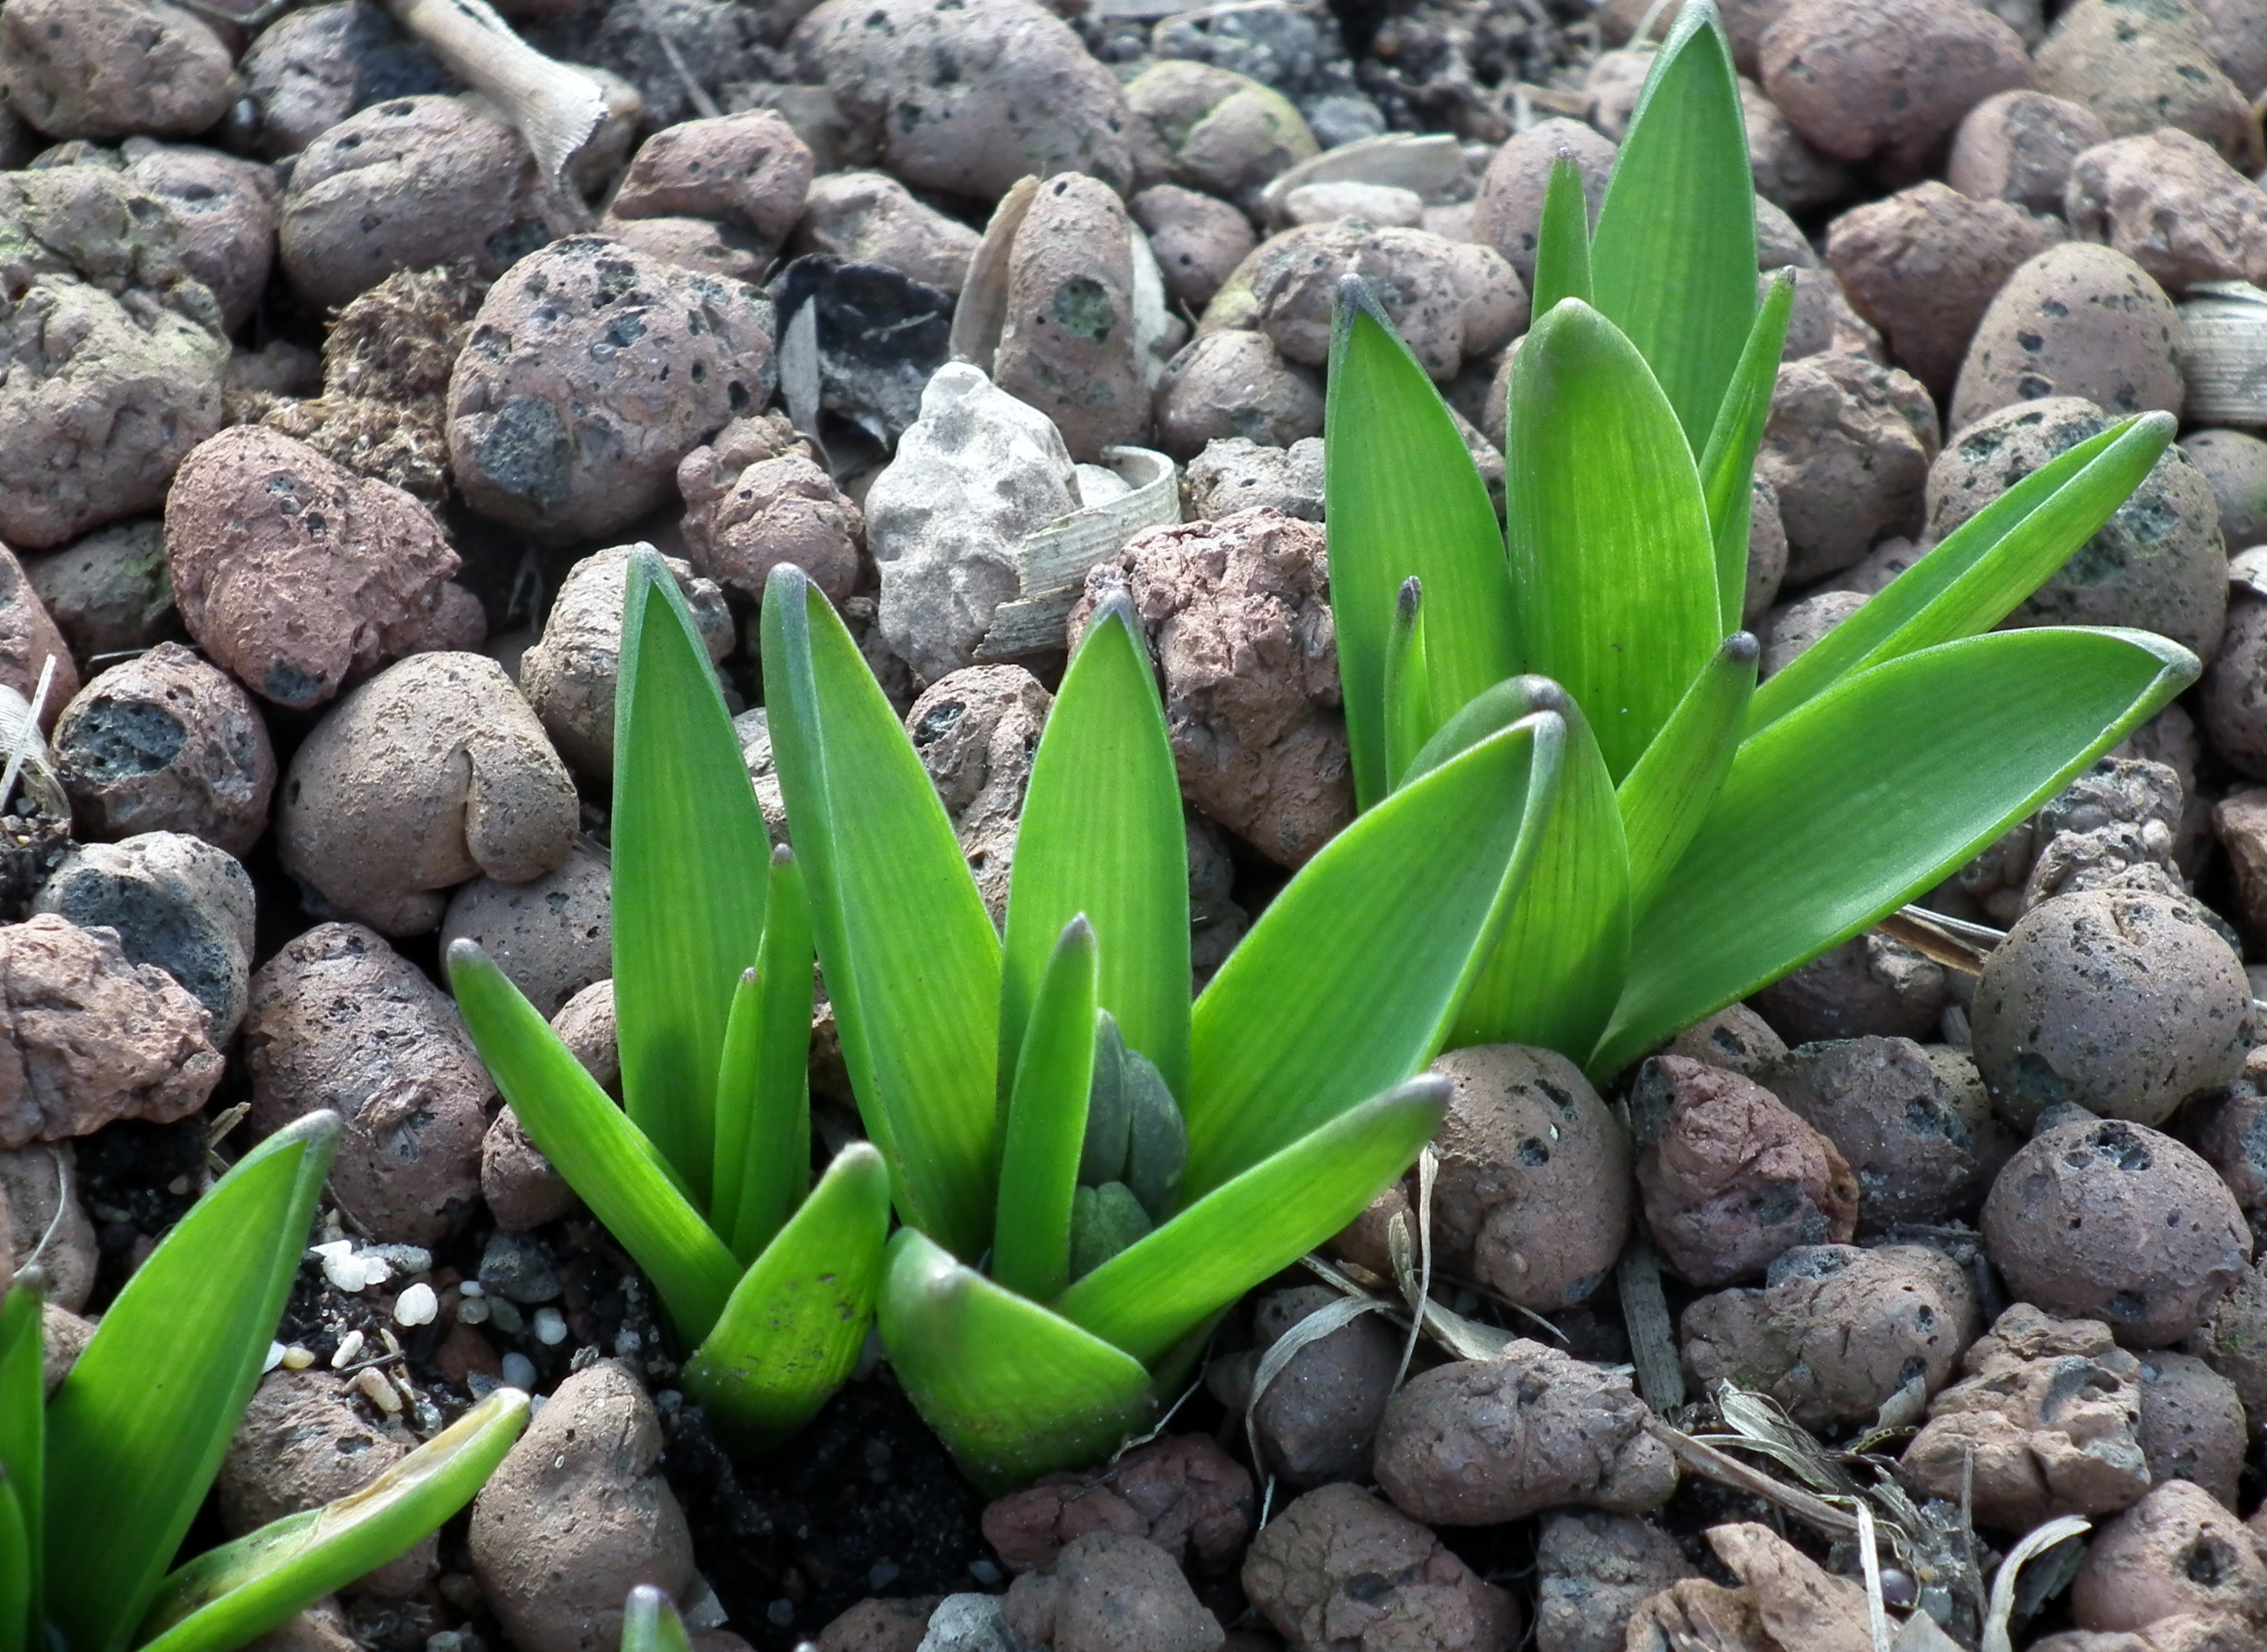
nature, plant, flower, bloom, food, spring, green, produce, soil, botany, garden, stones, flowering plant, land plant